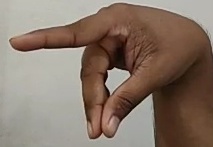
ASL sign: P